Ottawa Senators

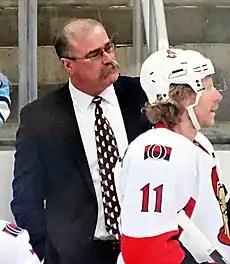
Paul MacLean was awarded the Jack Adams Award during the 2012–13 season. He was the Senators' head coach from 2011 to 2014.

The next season, Ottawa would be challenged to repeat the success they had in 2011–12 due to long-term injuries to key players such as Erik Karlsson, Jason Spezza, Milan Michalek and Craig Anderson. Despite these injuries, the Senators would finish seventh in the Eastern Conference and head coach Paul MacLean would go on to win the Jack Adams Award as the NHL's coach of the year. In a rivalry series, Ottawa defeated the second-seeded Montreal Canadiens in the first round of the playoffs in five games, blowing out Montreal 6–1 in games three and five. This was the first Montreal-Ottawa playoff series since Ottawa joined the league and the first between the cities' teams since the original Senators played the Canadiens in 1927. The Senators could not repeat the upset, losing to the top-seeded Pittsburgh Penguins in five games in the second round.